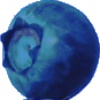
Label: Huckleberry 1